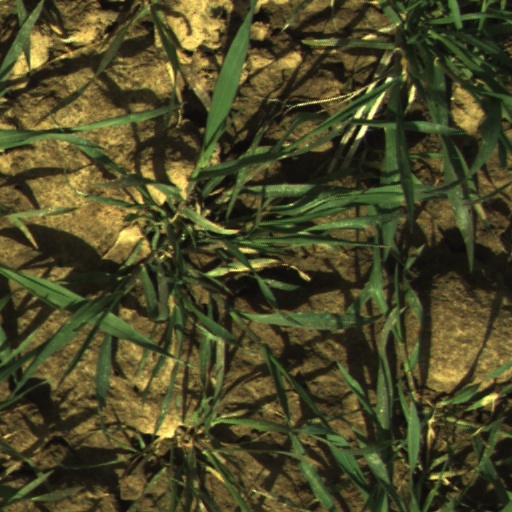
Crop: wheat